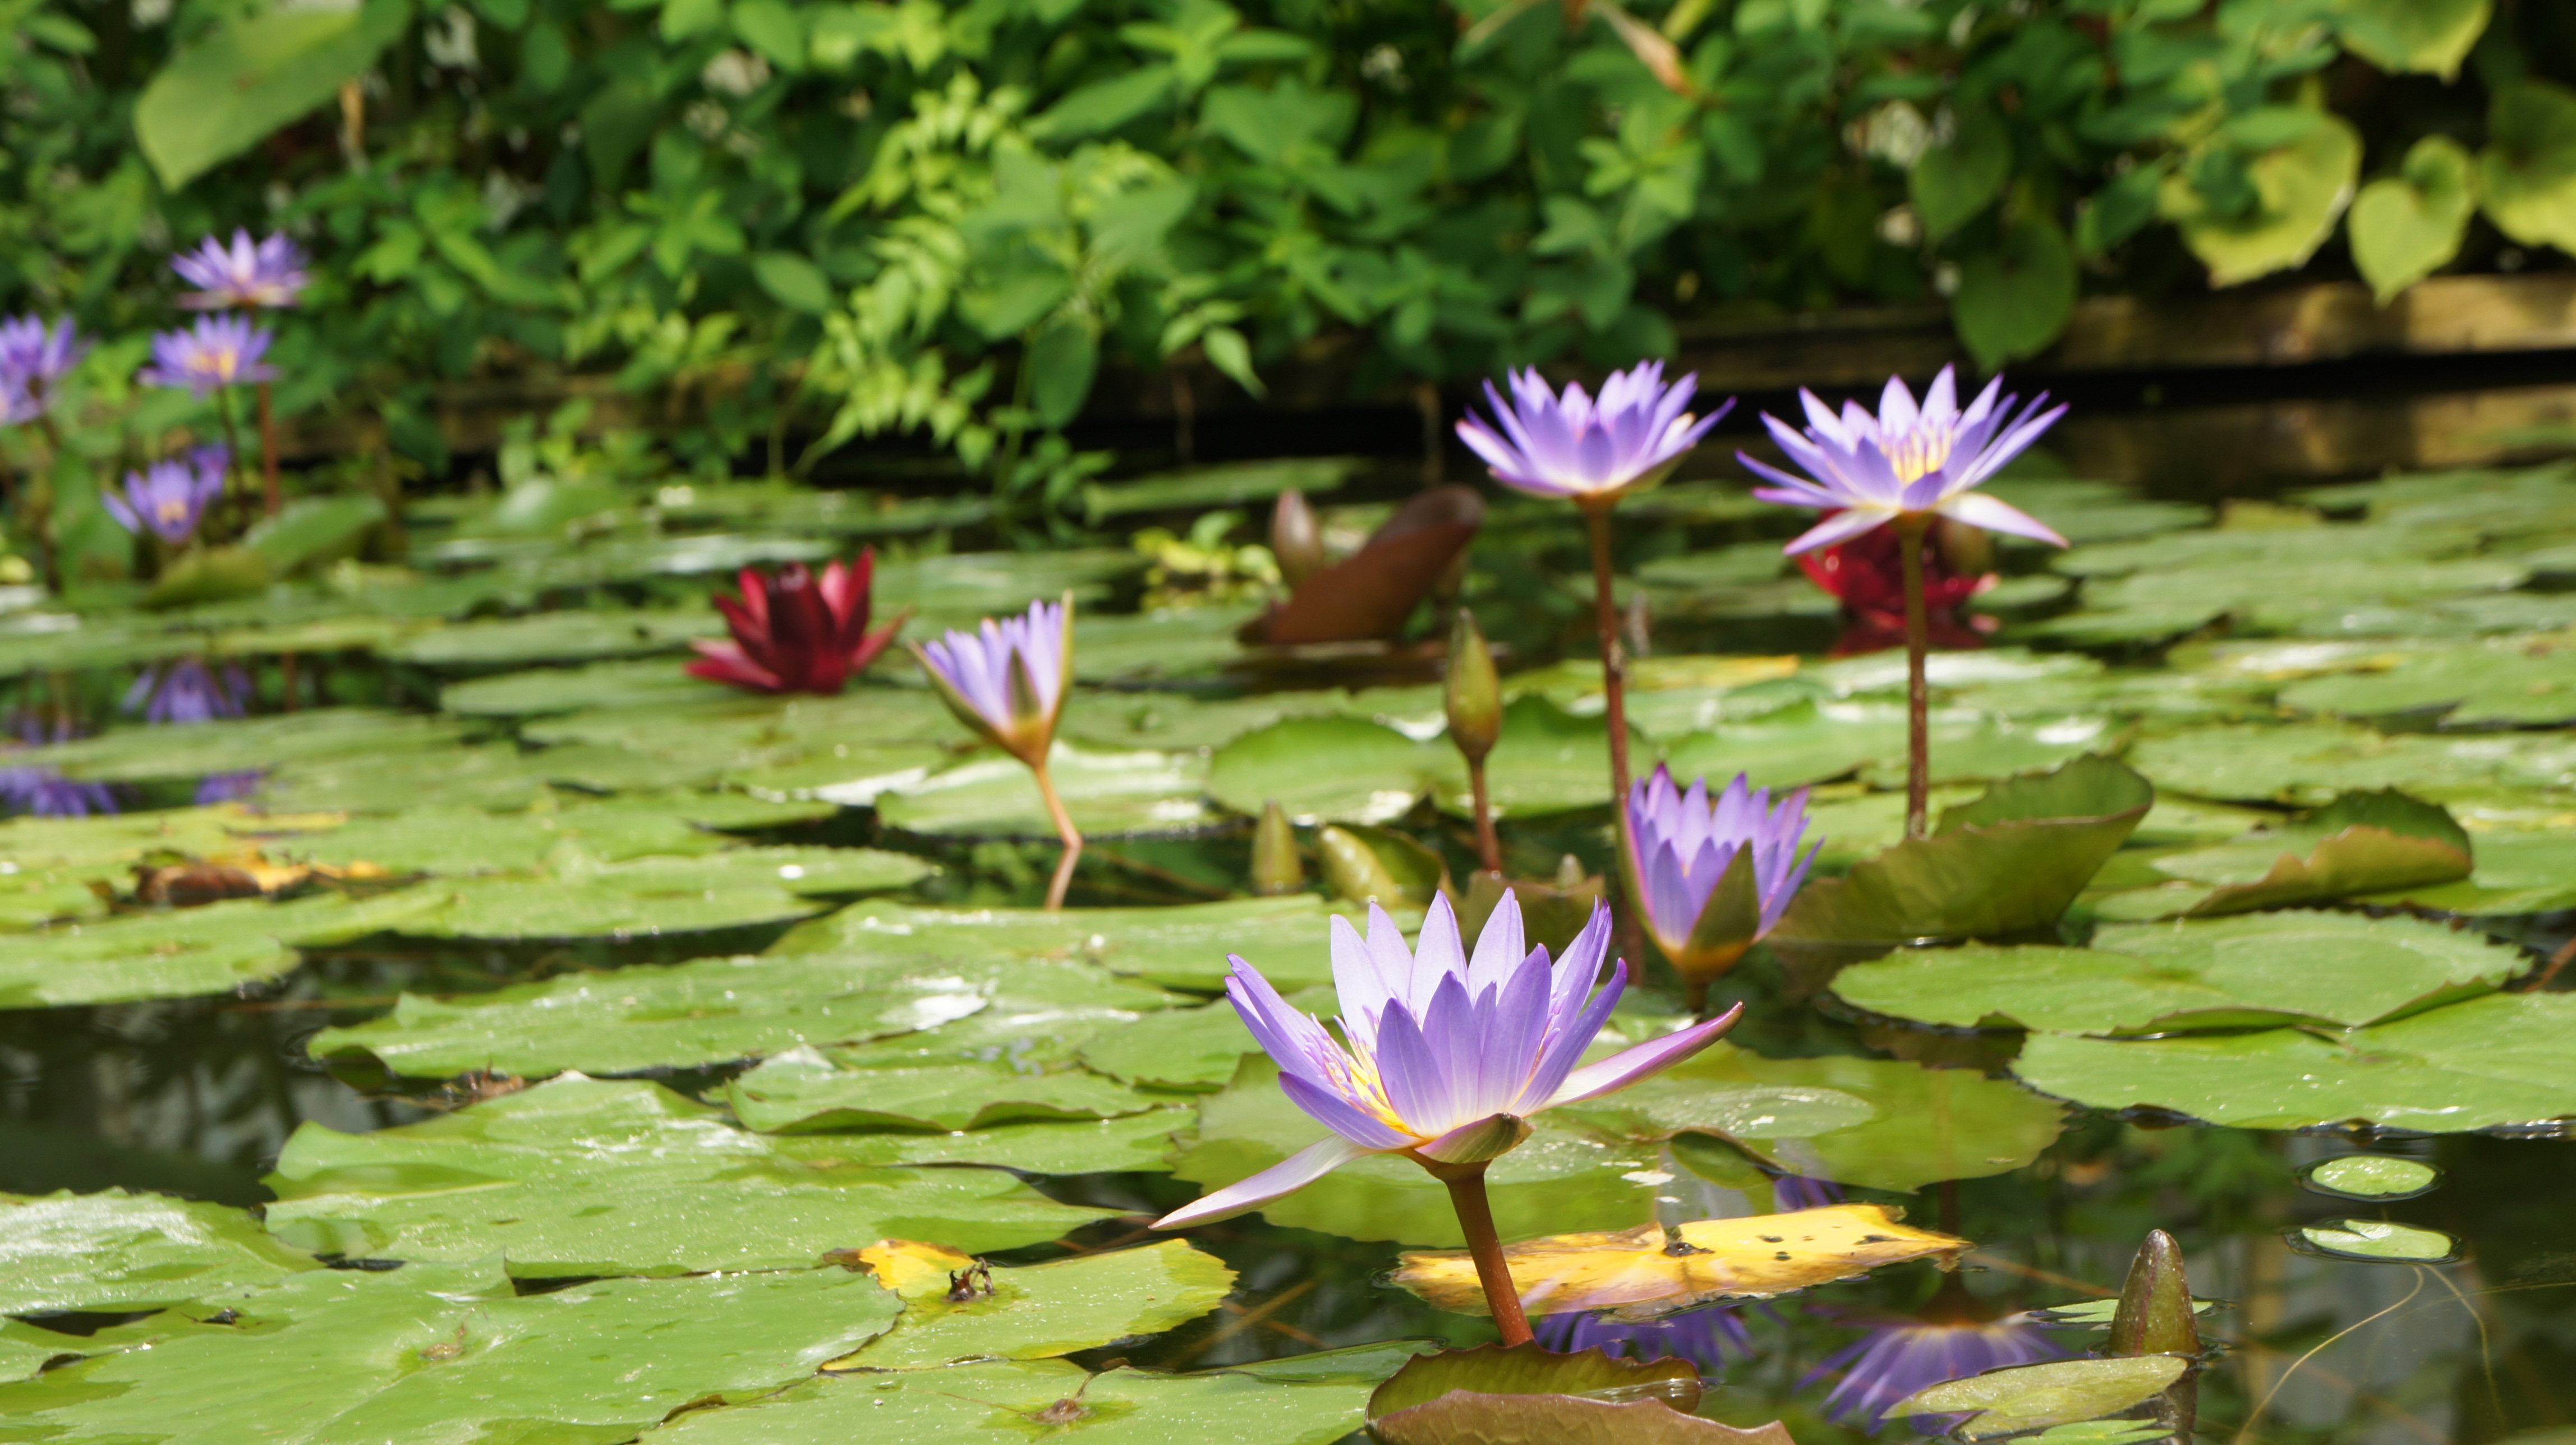
nature, blossom, plant, meadow, leaf, flower, petal, pond, botany, garden, sacred lotus, aquatic plant, flora, plants, wildflower, lotus, habitat, water lilies, ecosystem, flowering plant, natural environment, land plant, lotus family